Basement Crawl

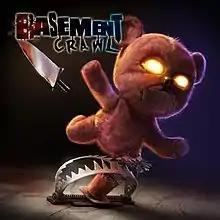

Basement Crawl is a 2014 maze action game developed and published by Bloober Team. The game was released for the PlayStation 4 on 25 February 2014 in North America and on 26 February in Europe. It received extremely negative reviews from critics for its lack of content.